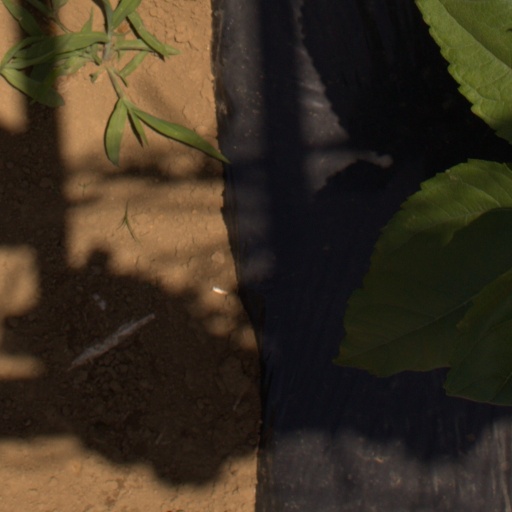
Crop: Jerusalem artichoke